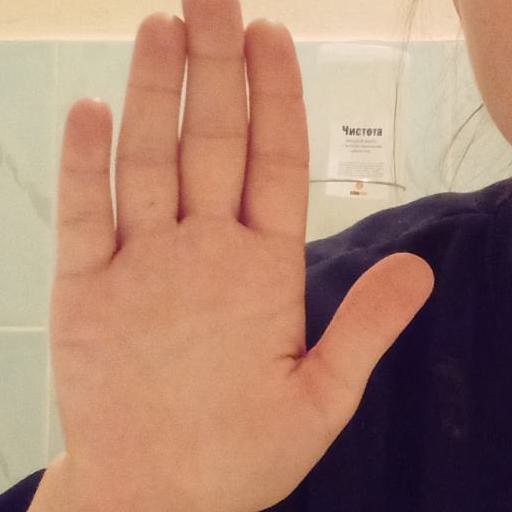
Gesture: stop